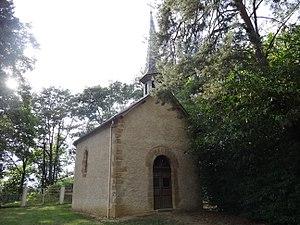
La chapelle Saint-Roch.
Monlaur-Bernet est une commune française rurale, située dans le département du Gers en région Occitanie.